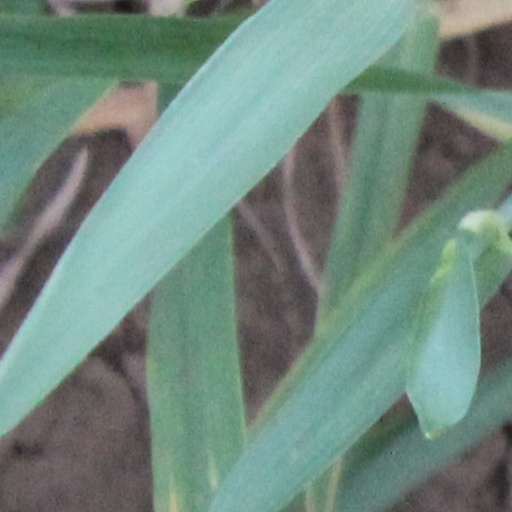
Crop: wheat